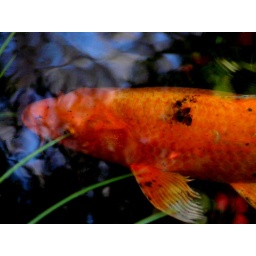
3760 / fish in water